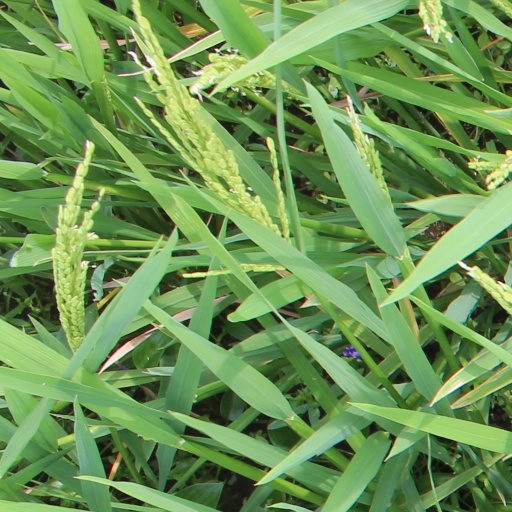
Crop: rice